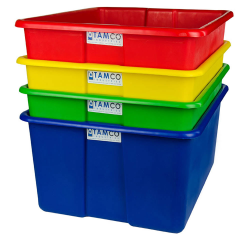
Label: plastic